Paolo Cannavaro

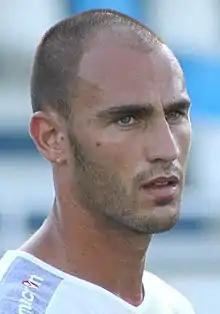
Cannavaro in 2009

Paolo Cannavaro (born 26 June 1981) is an Italian former professional footballer who played as a centre-back and most recently was the head coach of Serie C club Pro Vercelli.